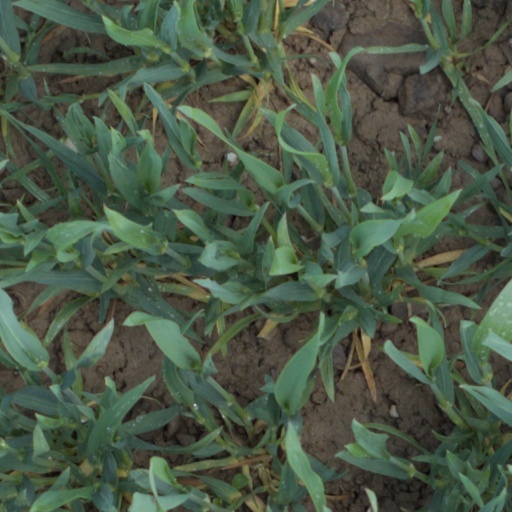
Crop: wheat